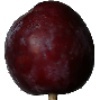
Label: Plum 1